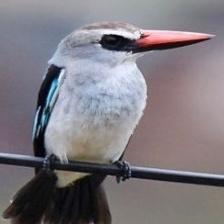
Species: WOODLAND KINGFISHER
Scientific name: HALCYON SENEGALENSIS